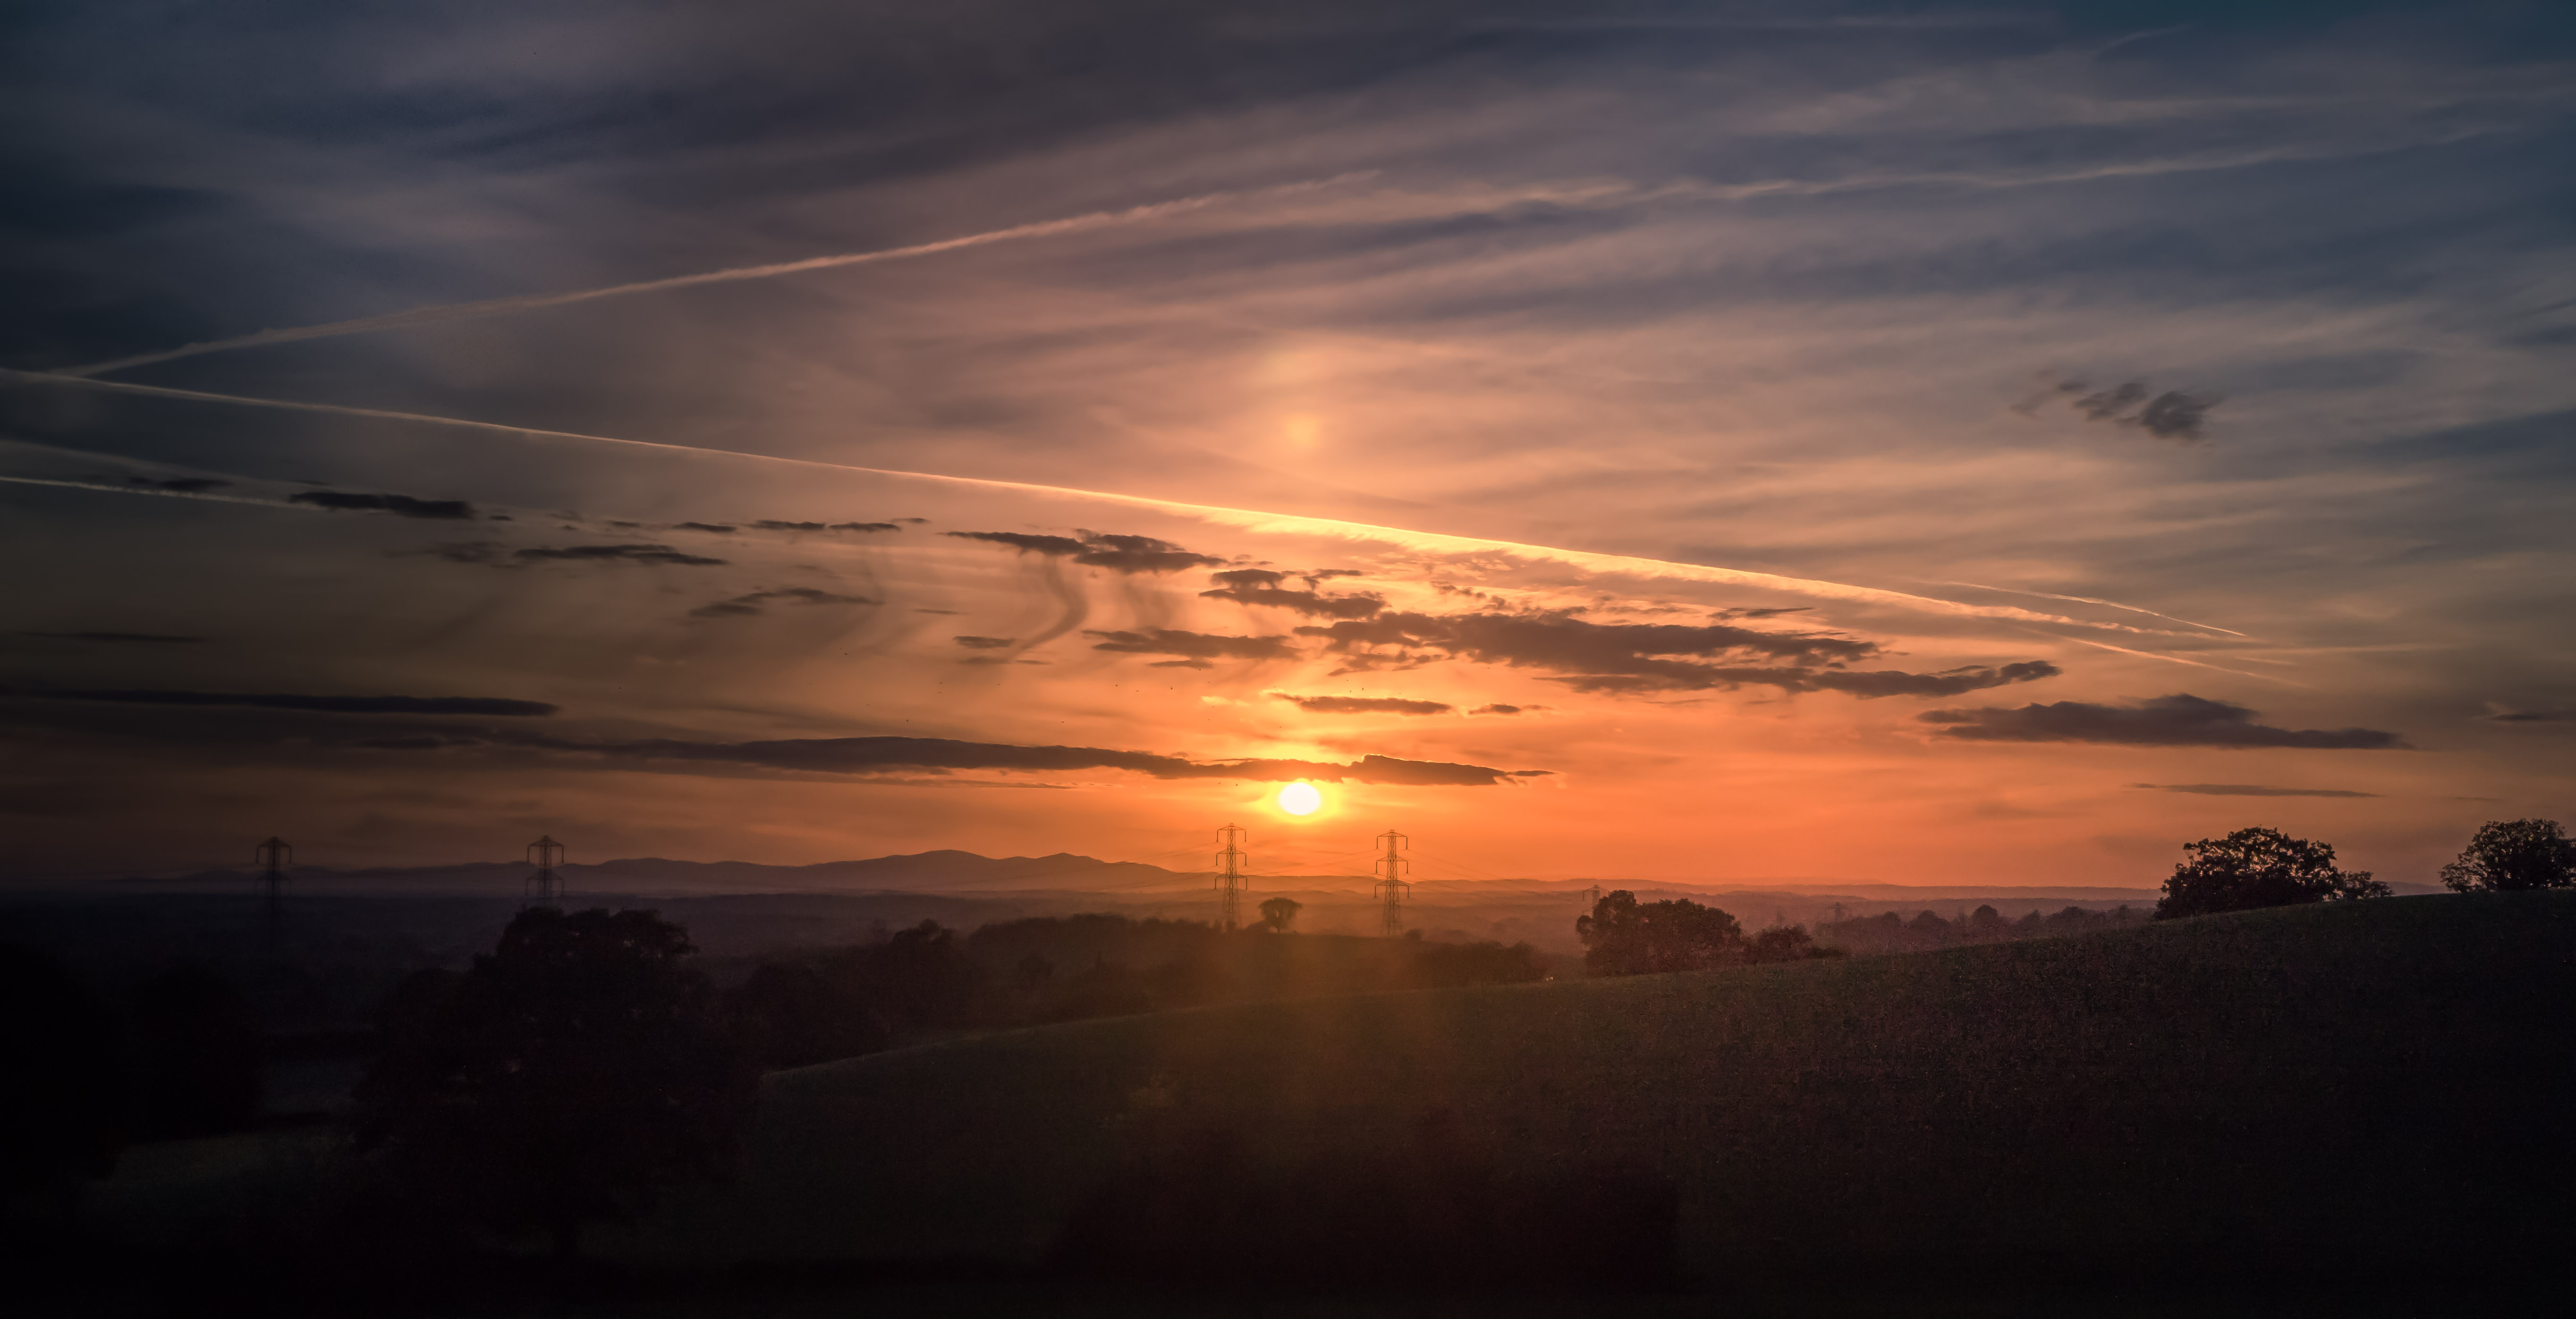
horizon, light, cloud, sky, sun, sunrise, sunset, sunlight, cloudy, morning, hill, hour, dawn, atmosphere, dusk, evening, twilight, golden, blue, set, hills, clouds, gold, sony, a58, hilly, afterglow, atmospheric phenomenon, red sky at morning